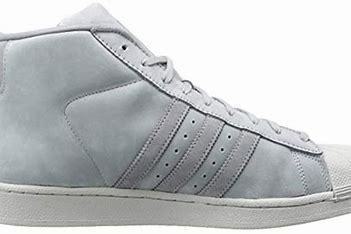
Brand: Adidas
Model: Pro Model